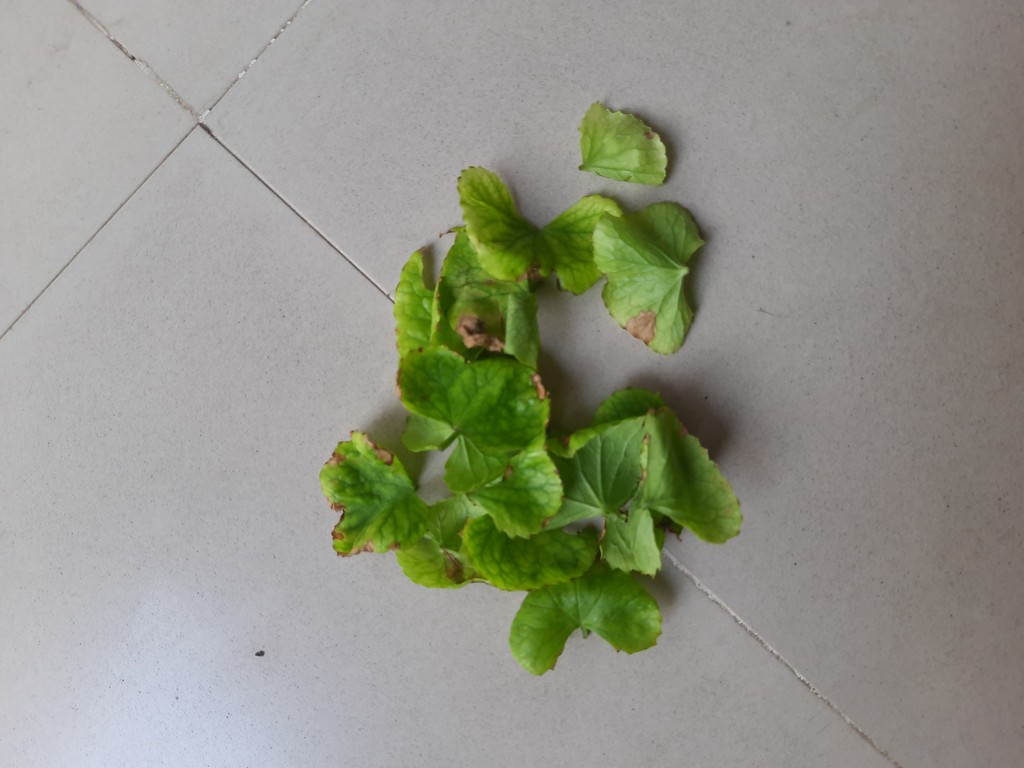
Label: Unhealthy